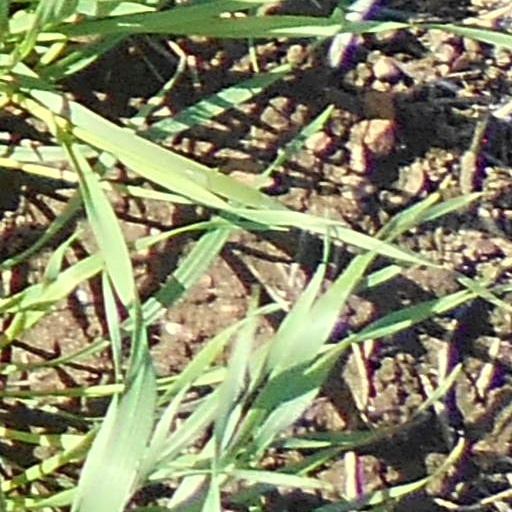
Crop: wheat